Kitsos Tzavelas

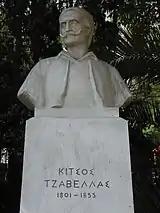

At the Fifth National Assembly at Nafplion (late 1831 – early 1832) the Souliotes were represented by Kitsos Tzavelas and Ioannis Bairaktaris. After many debates and requests by Souliotes to be given land, the delegates of the assembly agreed to give land only to Souliotes who fought in the war and to allow them to build their settlements in limited properties in Nafpaktos and Agrinio.